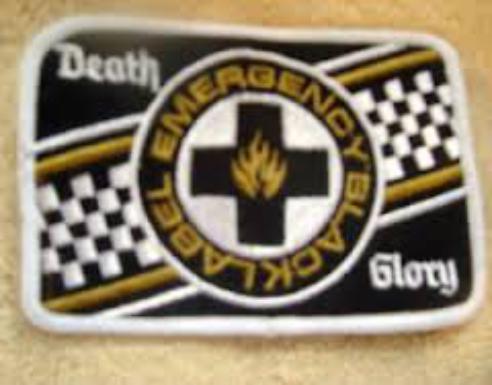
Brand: Black Label Skateboards
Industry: Clothes